Marten Pepijn

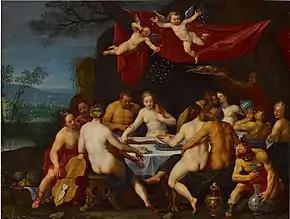
"The wedding feast of Bacchus and Ariadne"

Marten Pepijn was mainly known for his large religious compositions, and in particular, altarpieces. His style in these works is old-fashioned. The figures are generally depicted in stiff poses reminiscent of 16th-century sculpture. His work shows a distinctive influence by Ambrosius Francken the Elder, and as a result some of Francken's works have been attributed to Pepijn. This is for instance the case with the grisaille "Saints John and Matthew" of 1602, which is the exterior of the right wing of a triptych painted by multiple Antwerp masters for the Guild of St Luke in Antwerp (Royal Museum of Fine Arts, Antwerp). This wing is now attributed to Ambrosius Francken the Elder by the Netherlands Institute for Art History.